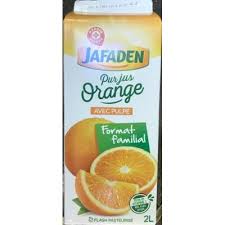
Label: cardboard